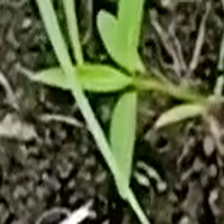
Weed species: Moti_dudhi(Euphorbia_geneculata_L)